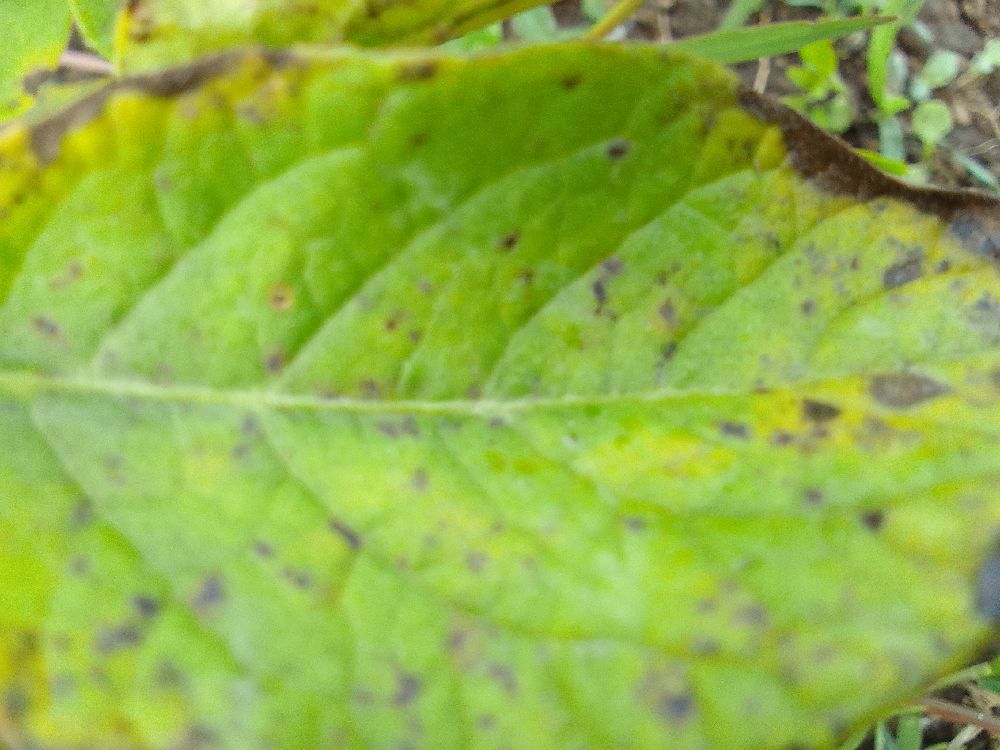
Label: Early blight